Gale Bishop

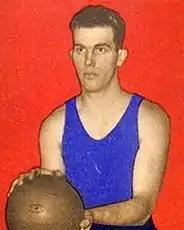
Bishop in 1948

Robert Gale Bishop (June 4, 1922 – December 26, 2003) was an American professional basketball player.